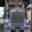
Label: truck